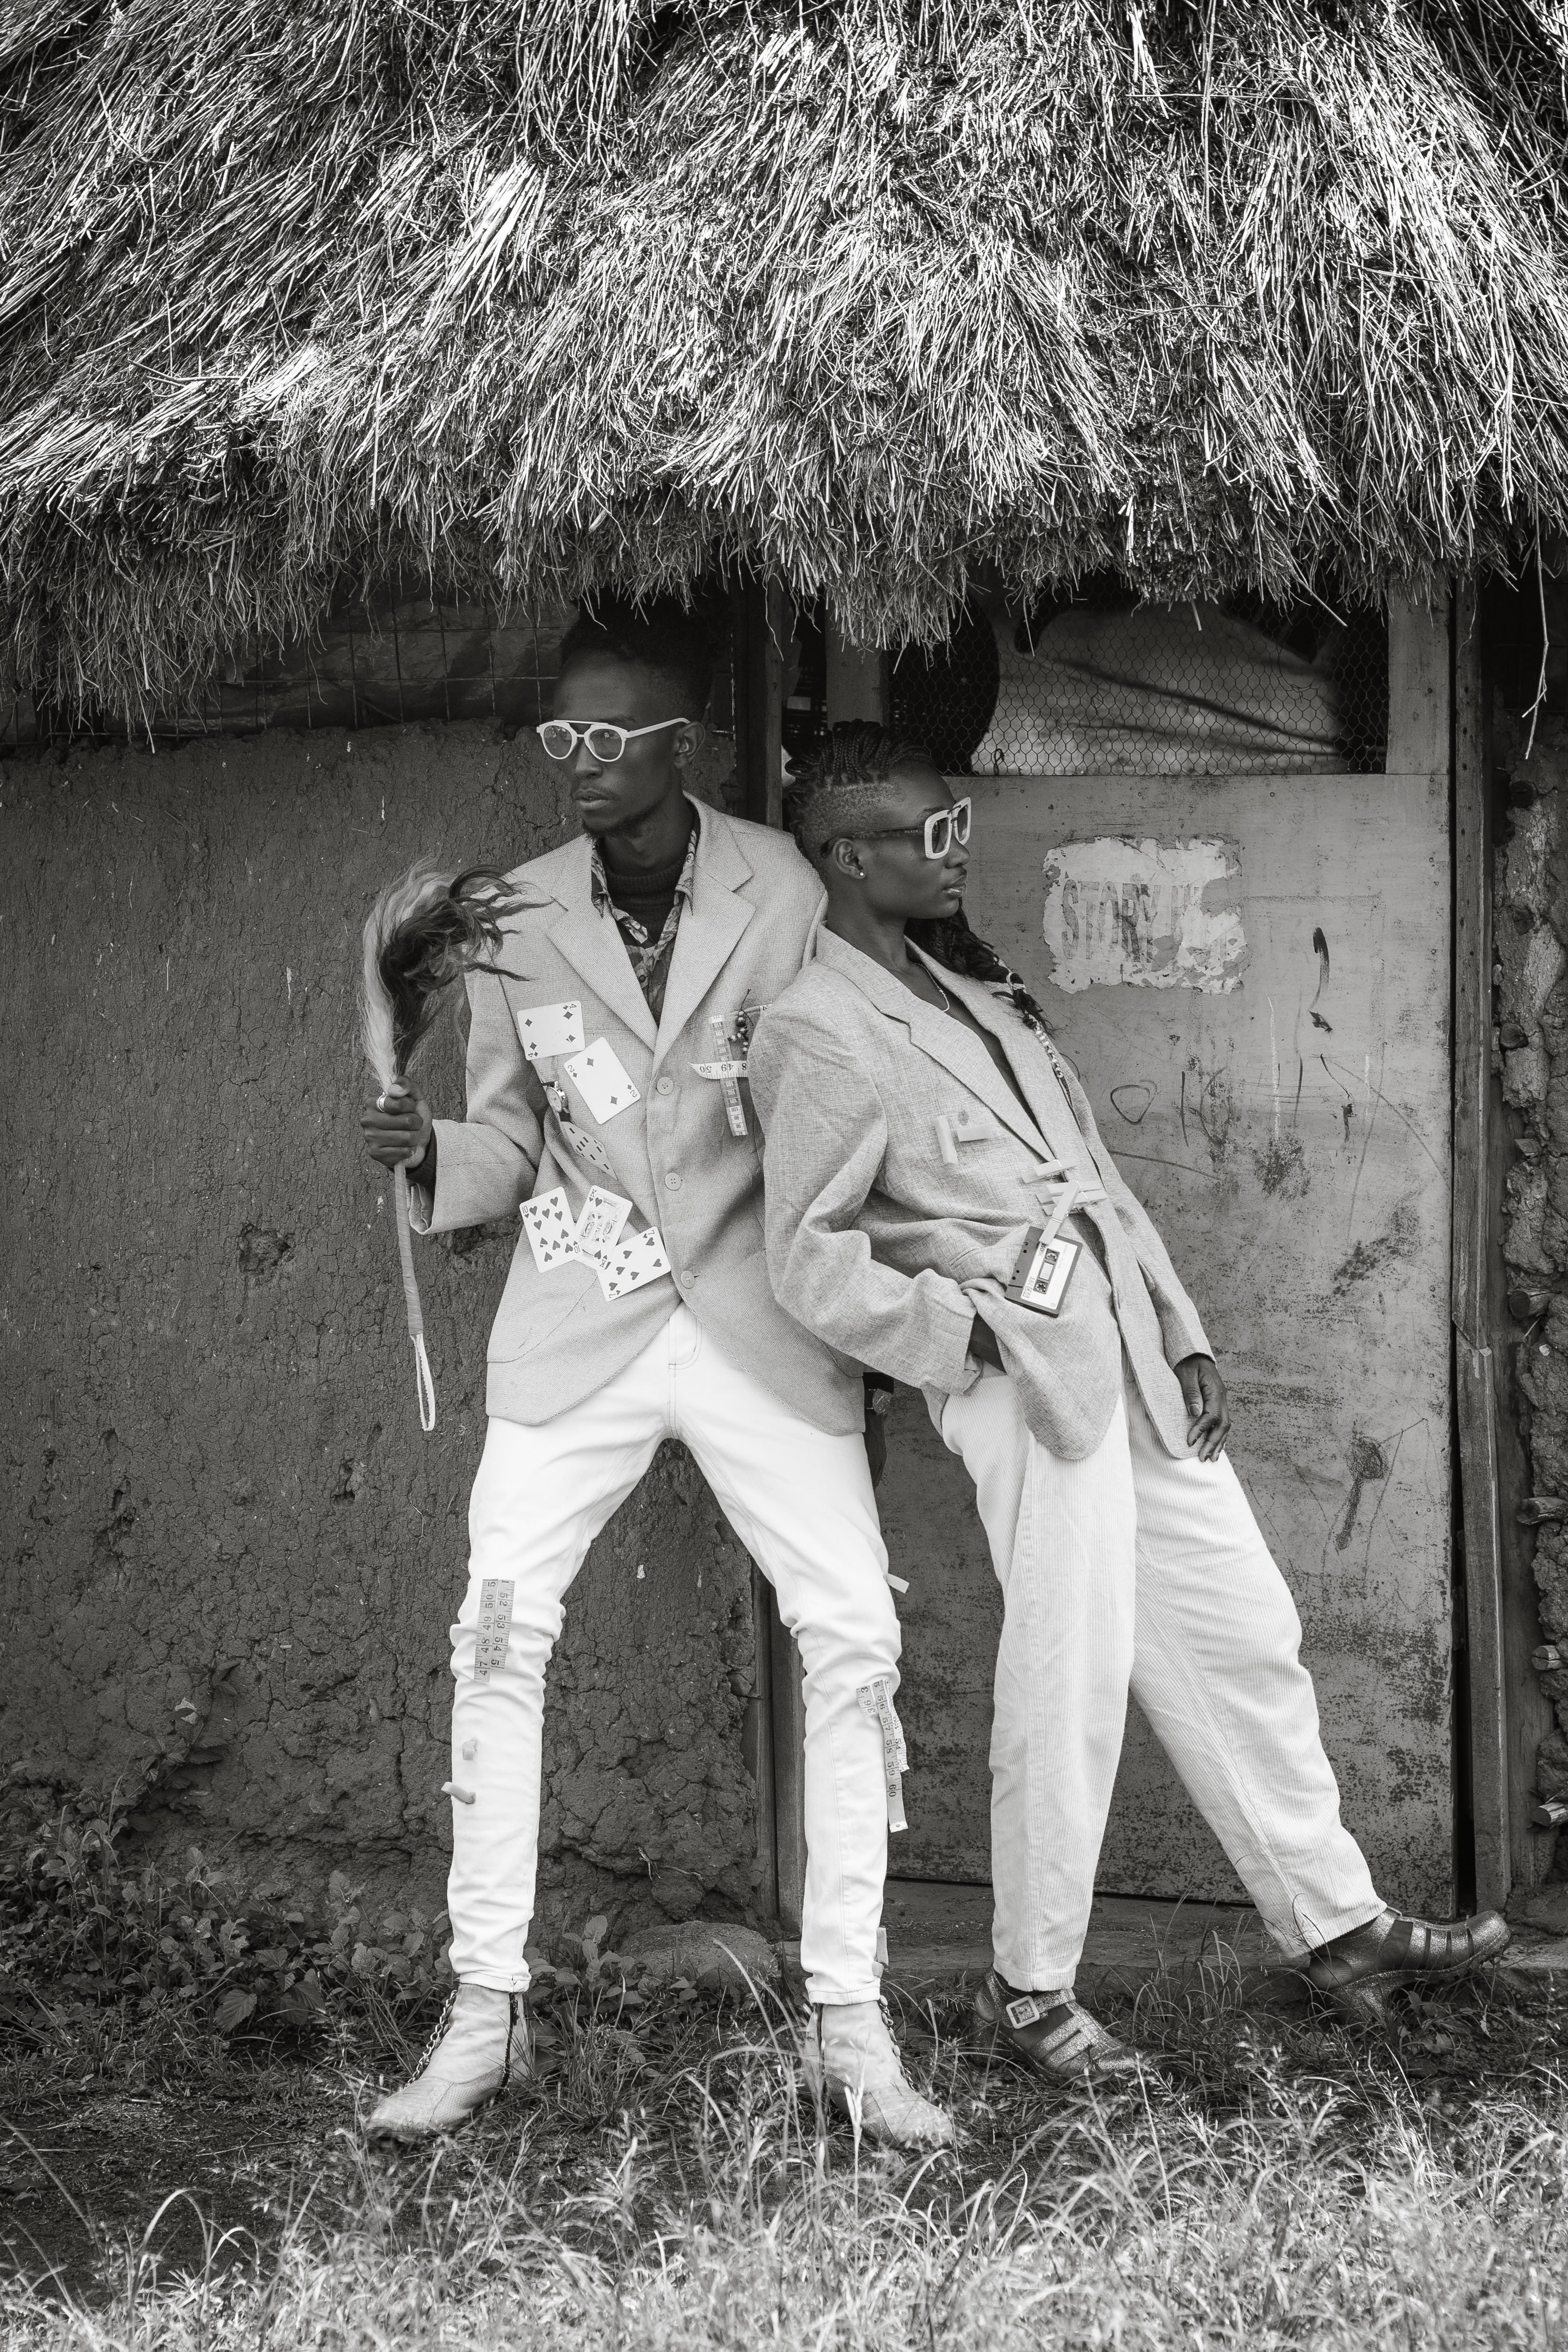
photograph, black and white, monochrome photography, stock photography, photography, monochrome